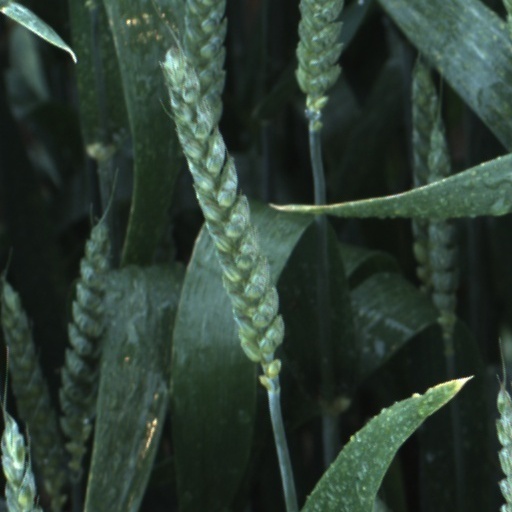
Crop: wheat